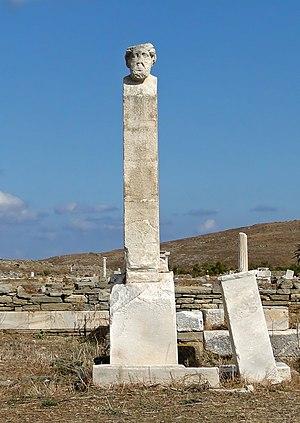
Buste du dieu Hermès à Délos en Grèce